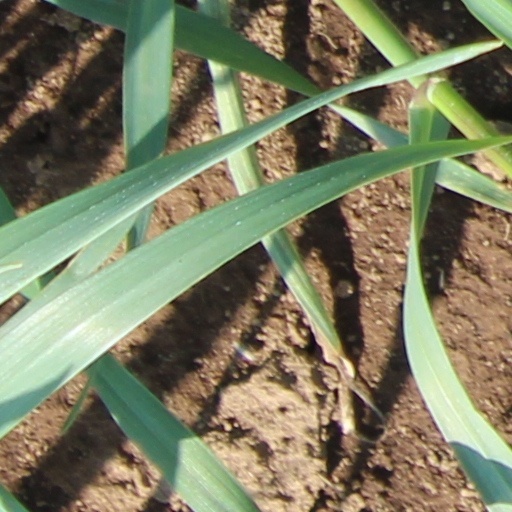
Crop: wheat